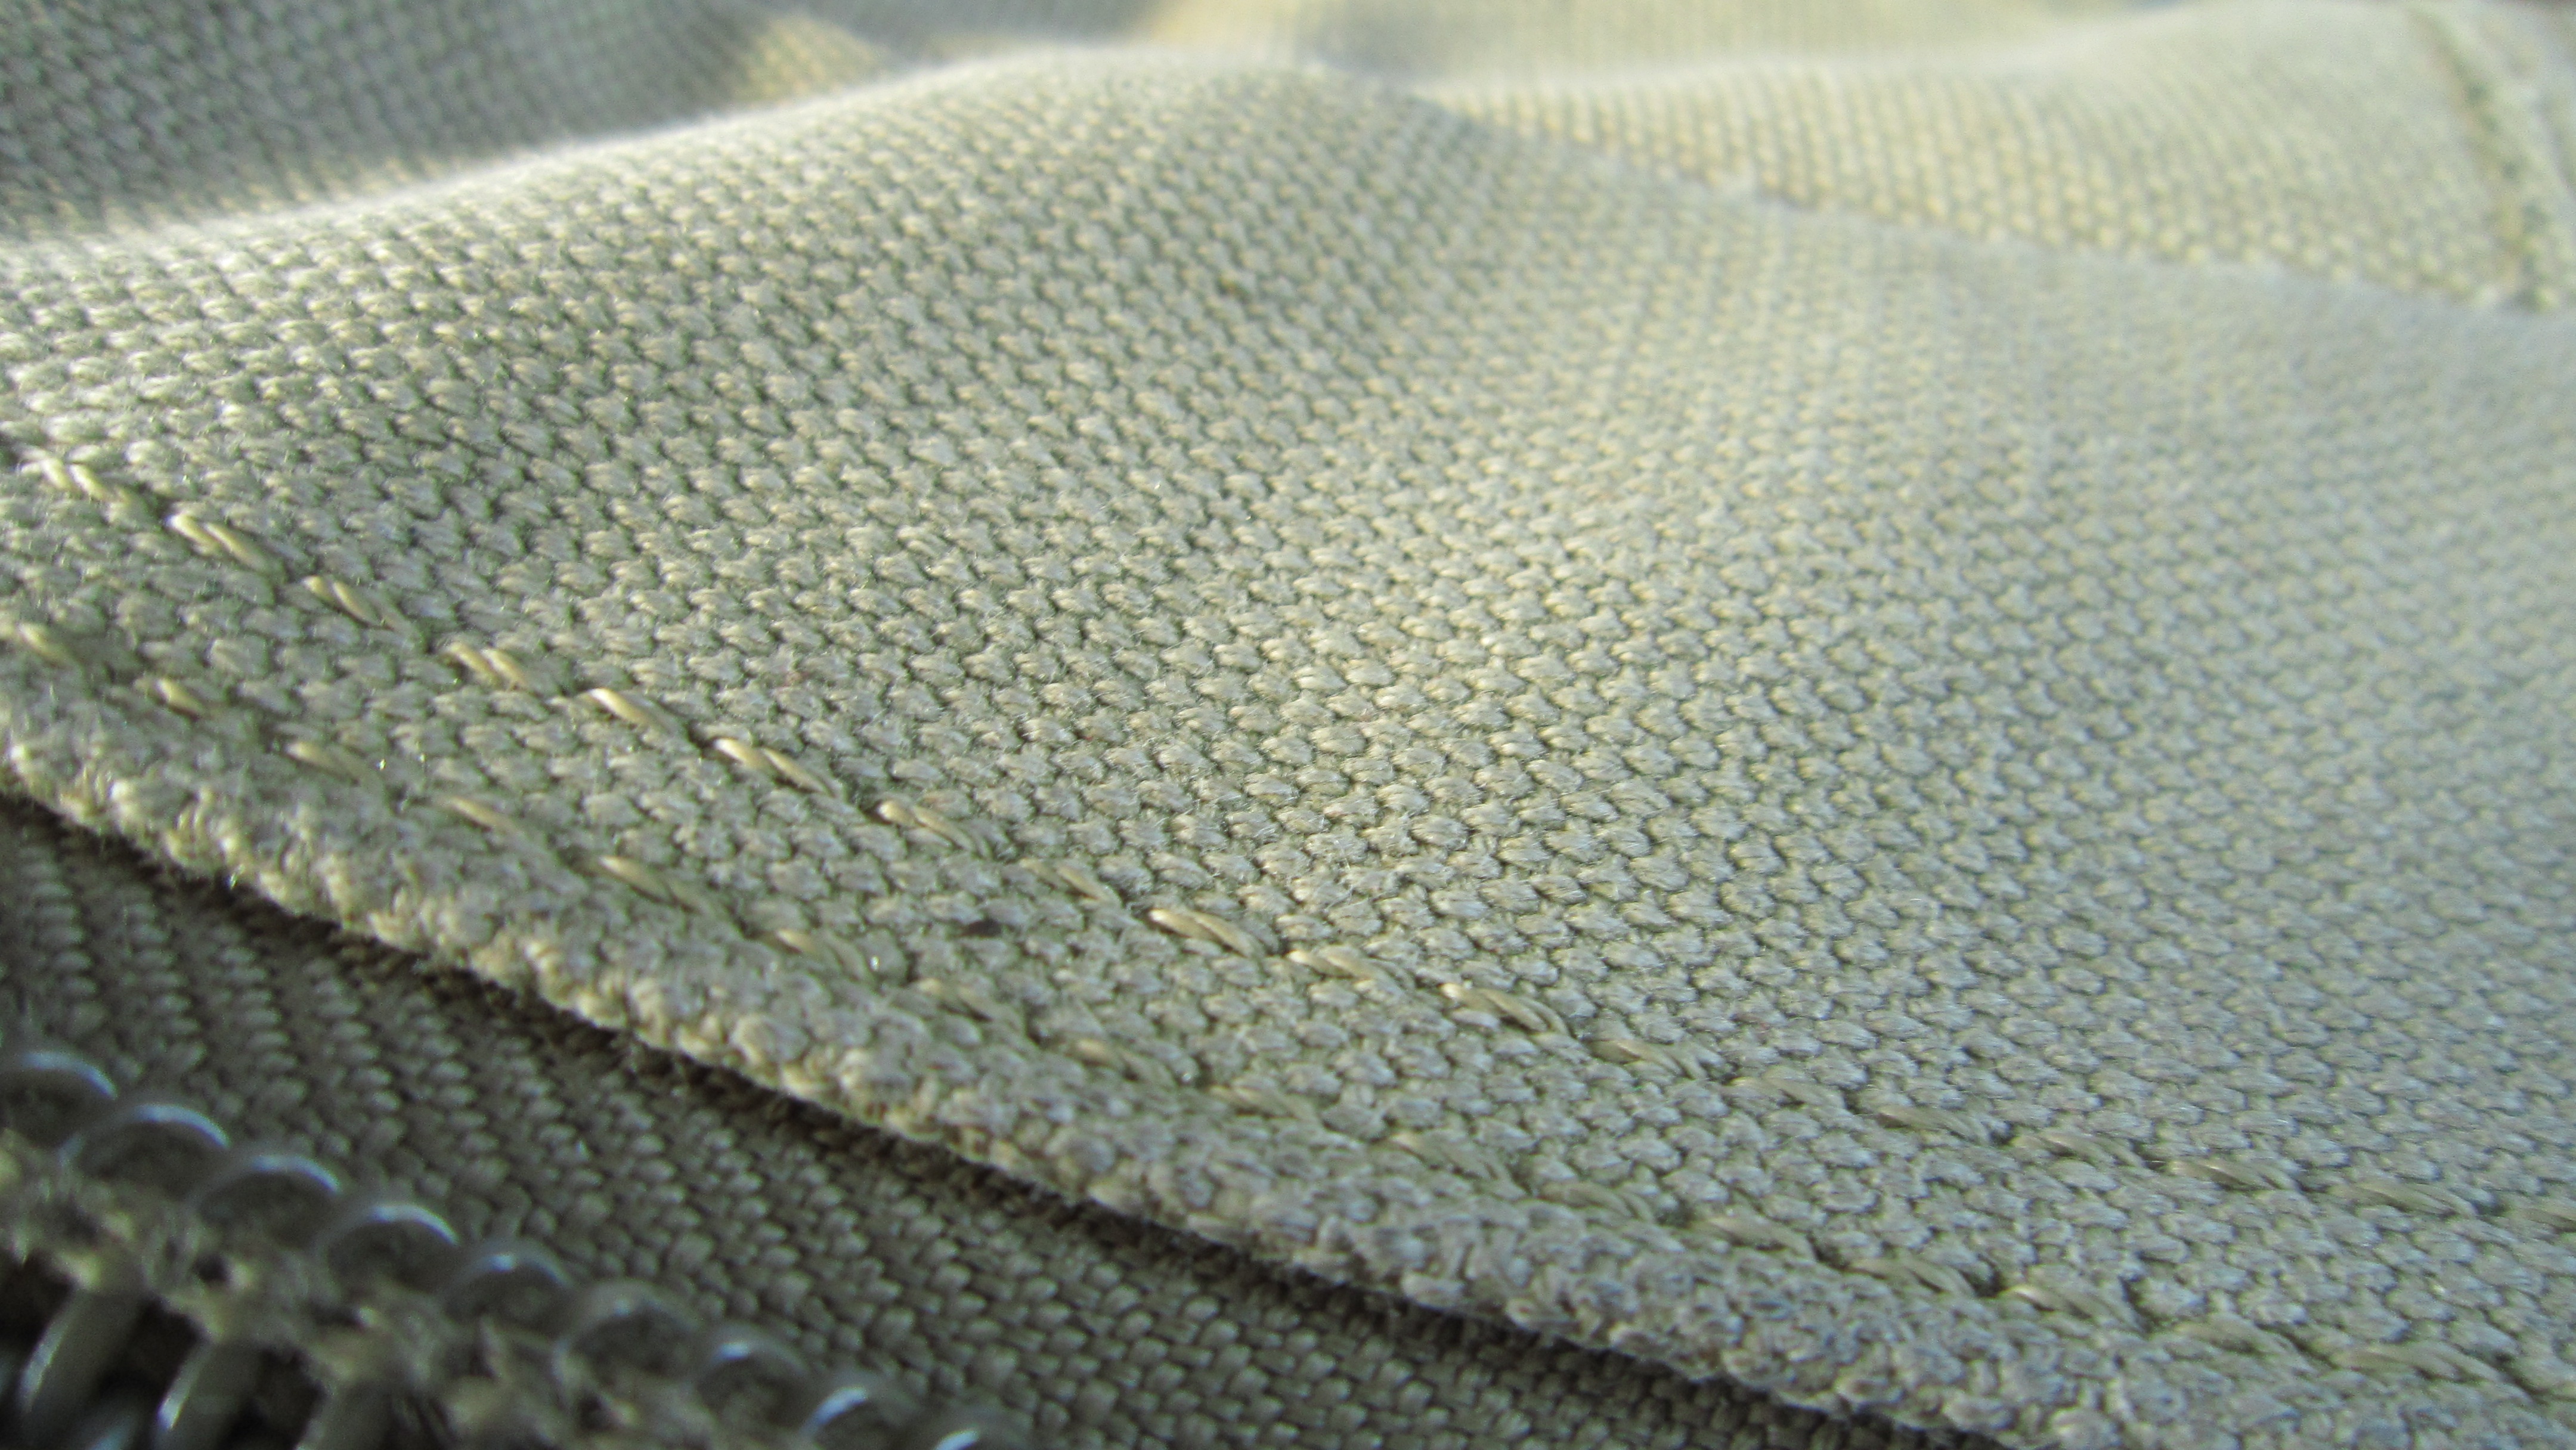
grain, pattern, nostalgia, clothing, close, wool, material, fabric, crochet, knitting, textile, art, detail, canvas, flooring, fashion accessory